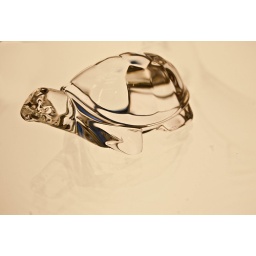
Odd thing is, I had a green plastic one of these in my bathroom in Glasgow. How I miss him.